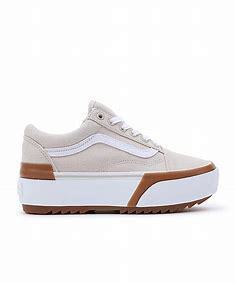
Brand: Vans
Model: UA Old Skool